Five Great Clans of the New Territories

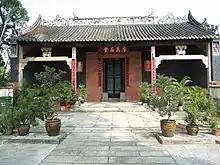
Liu Man Shek Tong Ancestral Hall of Liu Clan in Sheung Shui Wai

Ancestors of Liu Clan initially resided in Yongding of Fujian. During the Yuan dynasty, Liu Chung-kit moved to Tuen Mun and Futian until his eventual stay near Sheung Yue River. His son Liu Chi-yuk founded the village of Sheung Shui Heung after the Kans left. According to myths, the Lius dressed up as ghosts to spook the Kans, forcing them to relocate to Tsung Pak Long. Nowadays Liu Clan would still thank the Khan during their rituals. Majority of the Liu Clan still lived in Sheung Shui Wai, whilst some branches moved to Cheung Muk Tau and Ngau Pei Sha.